Main campus of the Georgia Institute of Technology

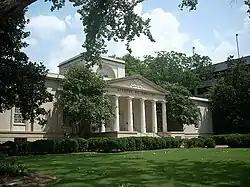
Academy of Medicine

Located on East Campus, Bobby Dodd Stadium at Historic Grant Field serves as the stadium for the Georgia Tech Yellow Jackets football team. Originally built in 1913, the stadium is the oldest on-campus stadium in NCAA Division I FBS and has been the site of more home wins than any other FBS stadium.